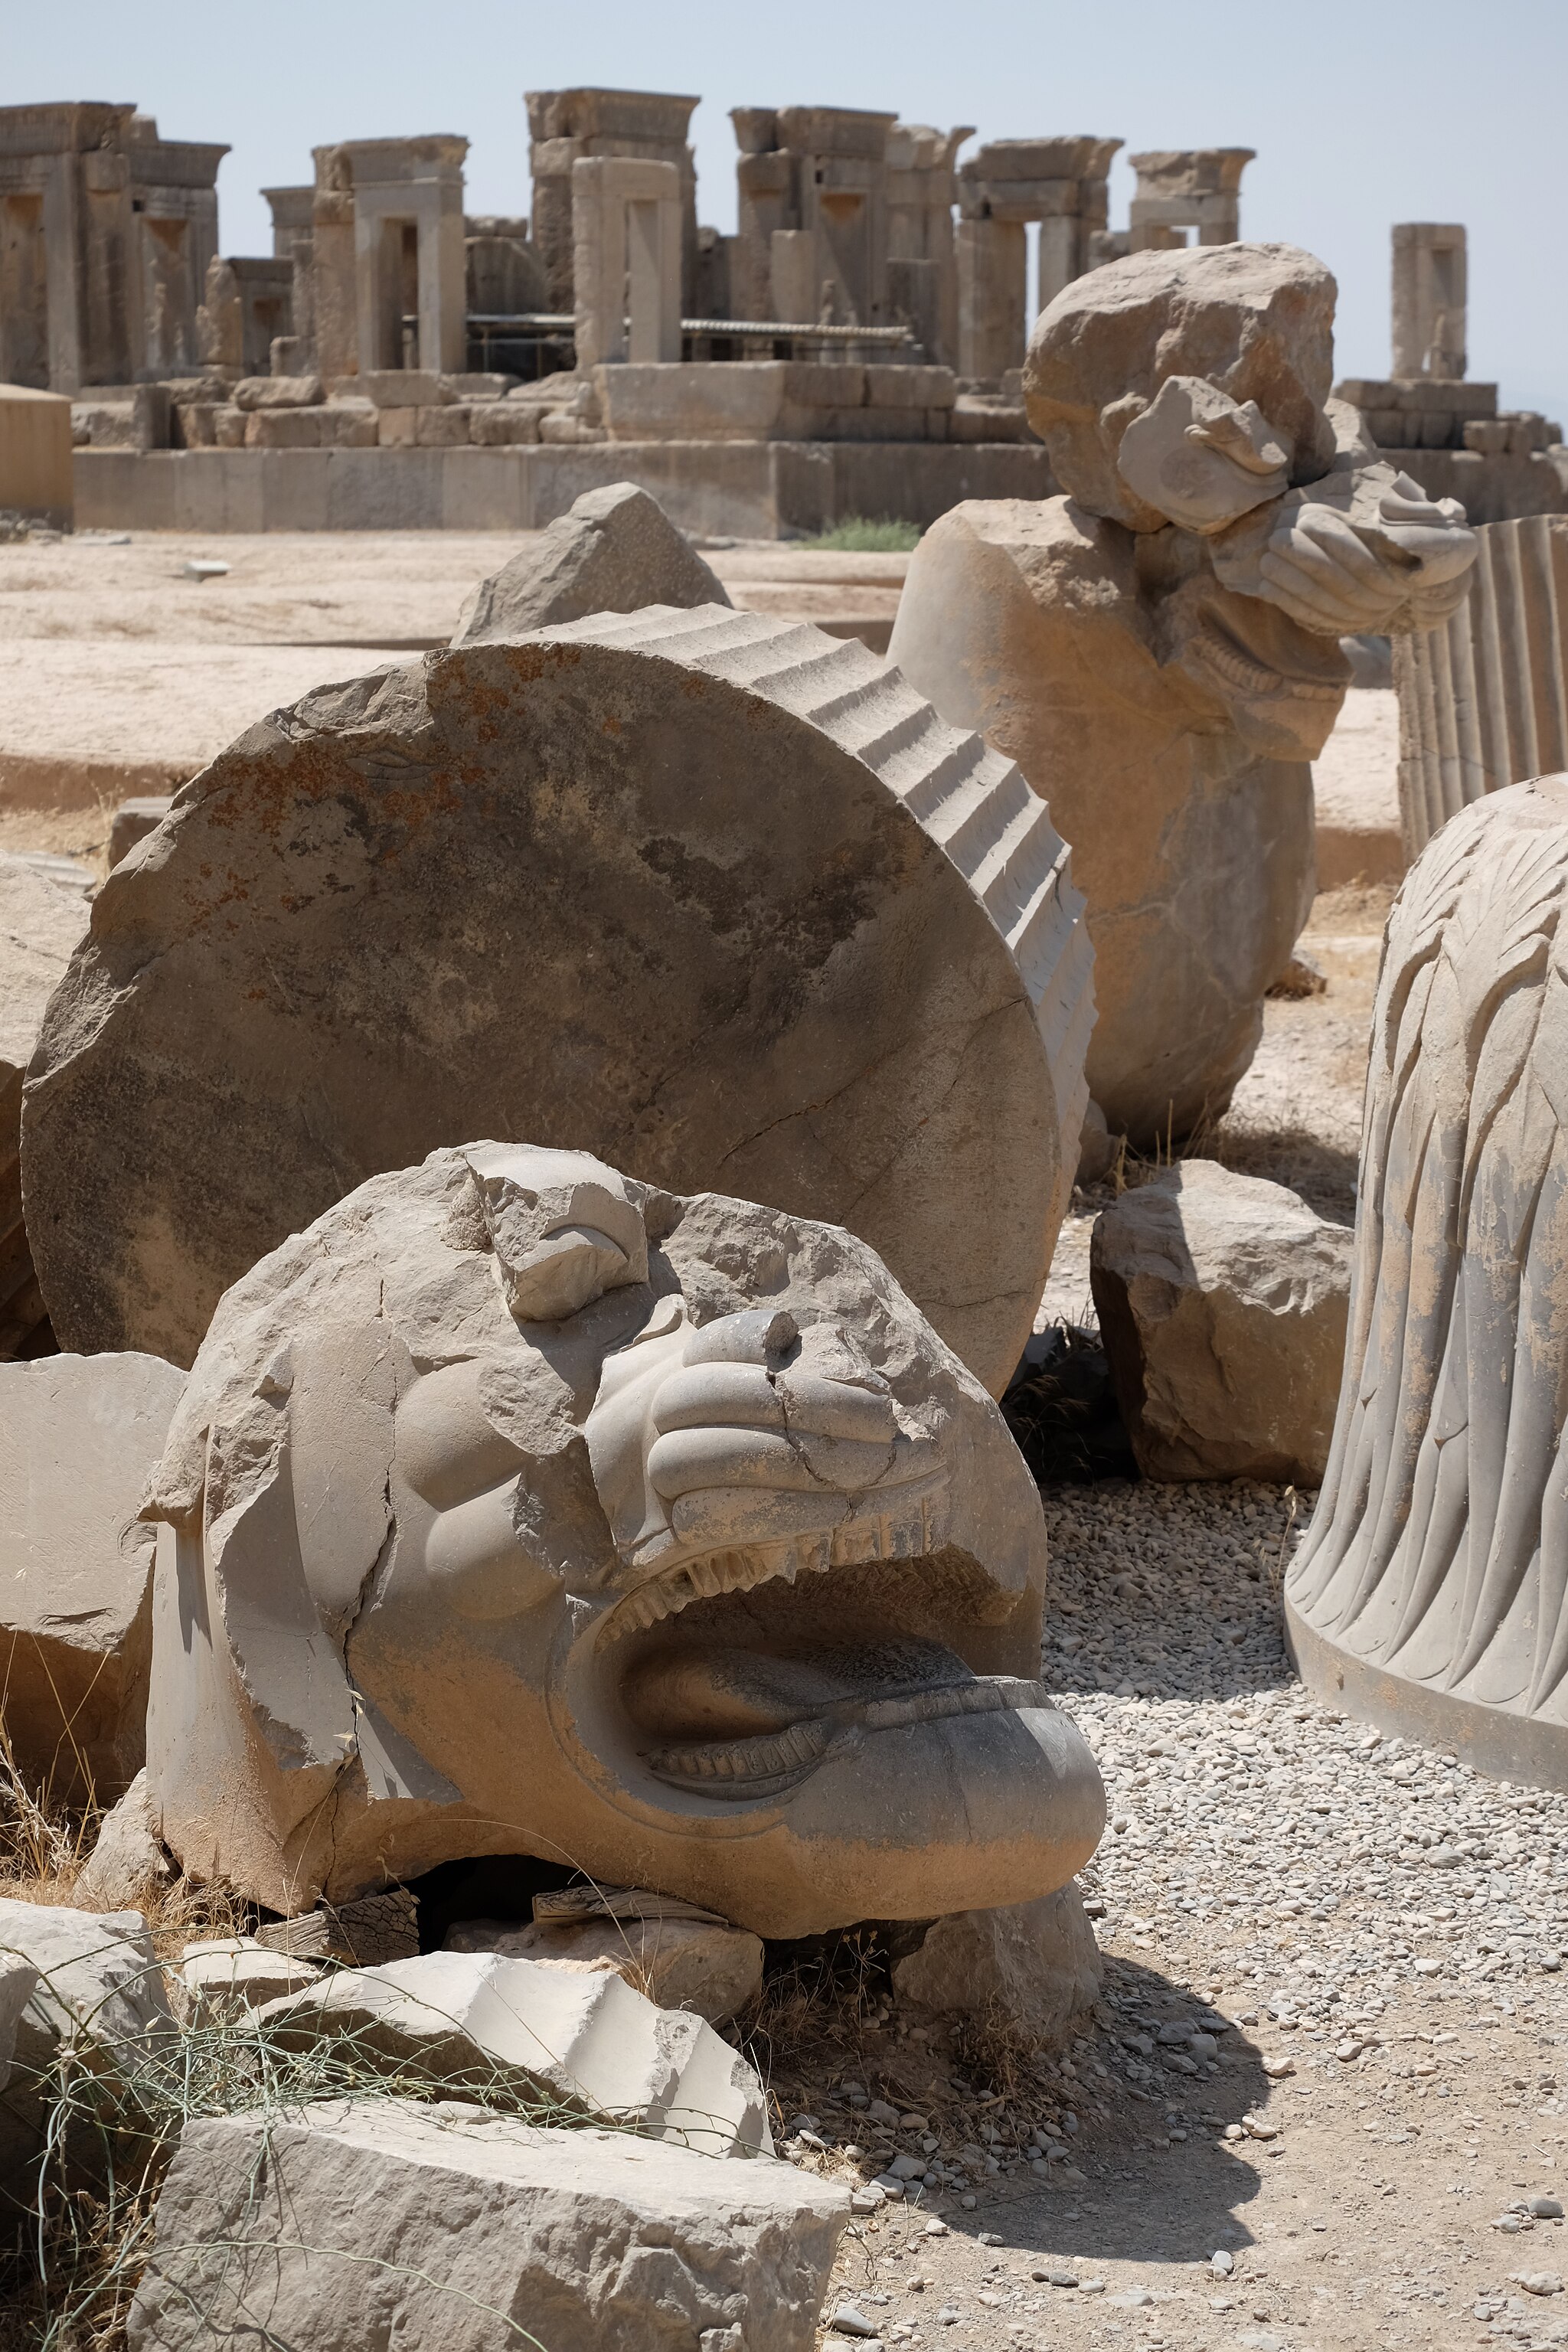
Title: 16-09 Persepolis C-GRAZ
Description: Decorative elements for columns, left on the ground, testify for a very rich and original architectural vocabulary, the lion standing as a major figure
Date: 2016-09-05
Categories: Self-published work, Images from Wiki Loves Monuments 2016, Uploaded via Campaign:wlm-ir, Images from Wiki Loves Monuments 2016 in Iran, 2016 in Persepolis, Images from Wiki Loves Monuments missing SDC depicts, Images from Wiki Loves Monuments missing SDC location of creation, Details of Apadana of Persepolis, Lion capitals in Persepolis, Remote views of Tachara